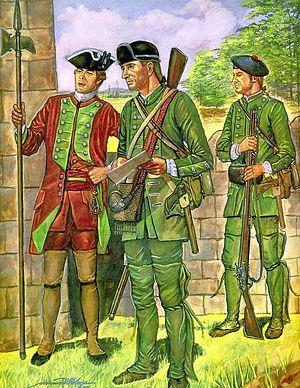
Les Rangers de Rogers sont initialement une milice provinciale du New Hampshire, aux États-Unis. Ils sont cependant rattachés à l'Armée britannique au cours de la guerre de Sept Ans et devient ensuite une compagnie de Rangers indépendants. L'unité a été formée par le major Robert Rogers comme une force d'infanterie rapide, essentiellement chargée de reconnaissance et de mener des opérations spéciales contre des cibles éloignées. Leur tactique, basée sur celle des compagnies qui les ont précédées et codifiée par Rogers, s'est révélée très efficace, si bien que la compagnie initiale a été élargi en un corps d'une douzaine de compagnie qui pouvait contenir un maximum de 1 400 hommes. Le Corps des Rangers est devenu la principale force d'éclairage de la Couronne britannique à la fin des années 1750. Les Britanniques les utilisaient pour rassembler des renseignement au sujet de l'ennemi.